Ramona (1928 song)

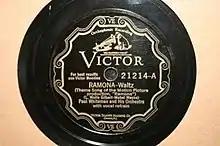
1928 Victor 78, 21214-A, by Paul Whiteman featuring Bix Beiderbecke.

It was created as the title song for publicity to the 1928 silent adventure film-romance "Ramona" (based on the 1884 novel "Ramona" by Helen Hunt Jackson). The song was used again in the 1936 remake of the movie. "Ramona" was recorded in 1928 by Dolores del Río for the film. Gene Austin's 1928 version charted for 17 weeks, with eight weeks at No. 1, and easily topped a million in sales.